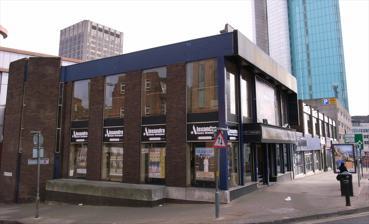
Building: The Alexandra, Birmingham
Country: United Kingdom
Year built: 1901
Theatre in Birmingham, England The Alexandra Former names Lyceum Theatre (1901–1902) Alexandra Theatre (1902–2010) New Alexandra Theatre (2010–2018) Address Suffolk Queensway Birmingham England Coordinates 52°28′35″N 1°54′02″W / 52.476264°N 1.900683°W / 52.476264; -1.900683 Owner Ambassador Theatre Group Capacity 1,347 Construction Opened 27 May 1901 Years active 1901-present Architect Owen & Ward (1900), Roland Satchwell (1935), John Madin Design Group (1967), Seymour Harris Partnership (1992) Website Official Website The Alexandra , commonly known as the Alex , is a theatre on Suffolk Queensway in Birmingham , England . History Construction of the theatre commenced in 1900 and was completed in 1901. The architects were Owen & Ward and the theatre was opened on 27 May 1901 as the Lyceum Theatre on John Bright Street. Initially it attracted few theatre goers and it was decided to bring in a star. For ten weeks from the middle of June 1901 Harry Arthur Saintsbury trod the boards as the theatre's leading man, playing in costume dramas . As a result of disappointingly low returns the new theatre was sold to Lester Collingwood for £4,000, who renamed it the Alexandra Theatre on 22 December 1902. Collingwood was killed in a road traffic accident in 1910 and was succeeded by Leon Salberg, who died in his office at the theatre in 1938. His ghost is said to inhabit the theatre. Other ghostly sightings include that by a cleaner of a woman dressed in grey in 1987. The theatre was rebuilt with a fine Art Deco auditorium in 1935 to a design by Roland Satchwell. Upon Leon Salberg's death, Derek Salberg took over the running of the theatre. The Salberg family ran the theatre from 1911 to 1977. Following World War II , the theatre became well patronised by the local population - in 1950 85% of season ticket holders lived within the boundaries of Birmingham. Although the main entrance was originally situated on John Bright Street, a new main entrance block was built on Suffolk Street between 1967–1969 to a design by the John Madin Design Group , with a wide bridge linking the two - from the inside, the appearance is that of a single building. Satchwell's interior was refurbished in 1992 by the Seymour Harris Partnership . The Alex was sold to Apollo Leisure in the 1990s. Derek Salberg's autobiography " Much Ado About Theatre " had its foreword written by Laurence Olivier . Under Leon Salberg, the Alex was famous for its pantomimes such as " Mother Goose ". The theatre currently seats 1,371 and hosts a busy programme of touring drama , West End shows and stand-up comedy. It was the home of the D'Oyly Carte Opera Company between 1990 and 1997. Neville Chamberlain delivered a speech at the theatre on 13 October 1918. Dad's Army star Arthur Lowe collapsed because of a stroke in his dressing room in the theatre before a performance of Home at Seven , and later died in hospital on 15 April 1982 aged 66. Recent history On 7 August 1995, the then Alexandra Theatre was taken over by the multi-national organisation the Apollo Leisure Group. The new owners who ran many West End theatres brought many large scale West End productions to the Alex including Copacabana , Great Expectations , Grease and Summer Holiday starring Darren Day. A critically acclaimed production of West Side Story transferred to the West End for a successful run. Under the ownership of Apollo Leisure, the Alex saw major investment including improvements to the stage area and front of house areas, this then enabled the theatre to stage first-rate productions including two productions from Cameron Mackintosh ; Oliver! starring Gary Wilmot , and Les Misérables - the first productions to try out the new facilities. The theatre also presented the world premiere of Leslie Bricusse's Scrooge: The Musical starring Anthony Newley in November 1992. In 1999 the Apollo Leisure Group was bought by American entertainment company SFX Entertainment for around £160 million.  Under SFX management the theatre saw increased entertainment value, still welcoming West End productions such as Doctor Dolittle , and in Christmas 2000 saw the return of pantomime to the theatre, with a sell out season of Peter Pan starring Leslie Grantham and Joe Pasquale .  In 2001, SFX merged with Clear Channel Entertainment , making them the largest UK theatre operator, including three West End theatres. Under the ownership of Clear Channel the theatre continued to provide and attract a range of entertainment, including musicals, comedy, plays, opera and concerts. Comedians including Stewart Lee , Seann Walsh , Jack Dee and Micky Flanagan have all performed at the theatre in recent years. Birmingham-born comedian Joe Lycett filmed his More, More, More! How Do You Lycett? How Do You Lycett? tour at the theatre in October 2022, having previously worked as an usher selling ice creams. Mentalist and illusionist Derren Brown regularly performs at the theatre with his UK tours. In January 2006 the Alexandra Theatre changed management once again, to be managed by Live Nation , a company that specialised in concert promotion and large venue operations. It is now owned by the Ambassador Theatre Group , and after a minor refurbishment the group renamed the theatre the New Alexandra Theatre. Westlife lead vocalist Shane Filan played at the theatre as a solo artist in 2017. On 17 September 2018, the theatre was relaunched as The Alexandra following a £650,000 refurbishment and corporate re-brand to the venue which was unveiled in October 2018 for the opening of the Motown The Musical UK tour. Following the closure of theatres due to the COVID-19 pandemic from March 2020, the theatre reopened in July 2021 in its 120th year with Strictly Come Dancing 's Anton & Giovanni . Since then it has welcomed shows such as Everybody's Talking About Jamie , Heathers: The Musical , Bedknobs and Broomsticks , Bat Out of Hell: The Musical , The Ocean at the End of the Lane , Dreamgirls , 2:22 A Ghost Story and The Book of Mormon . In November 2024, the theatre presented the world premiere of Here & Now , a jukebox musical based on the songs of the pop group Steps who made a special appearance at the gala night during the Finale Megamix. References